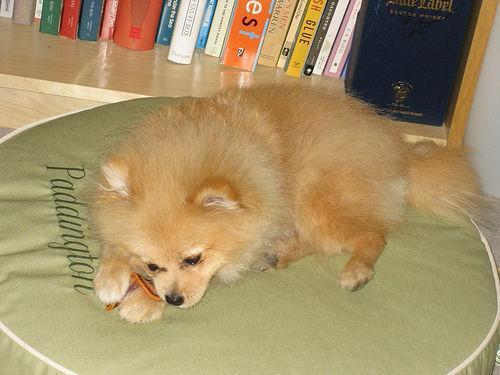
Pomeranian